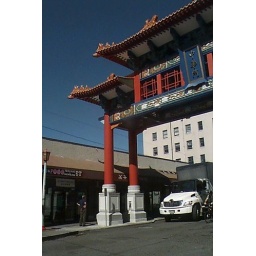
:) in the electrical box at base of pillar